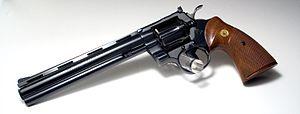
Le Colt Python est un révolver à platine double action, chambré pour la munition .357 Magnum. Il est fabriqué par la manufacture d'armes américaine Colt's Manufacturing Company.